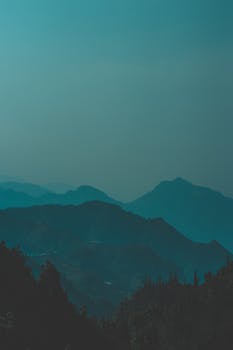
Label: No Watermark